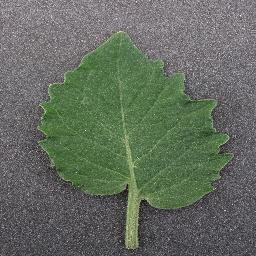
Label: Tomato___healthy